Lady Maid Maid

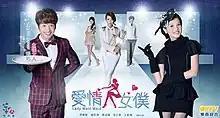
Promo poster

Lady Maid Maid is a Taiwanese idol romance drama television series created and developed by SETTV. It stars Nicholas Teo, Reen Yu, , and as the main cast for the drama series. This 67-episode drama debuted on 27 November 2012, replacing "Sweet Sweet Bodyguard"'s time slot on SETTV's 8PM Drama line up. The drama started filming on 25 October 2012.